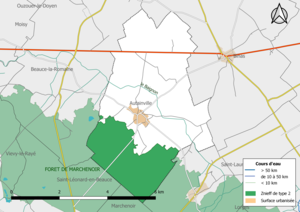
Carte des Zones naturelles d'intérêt écologique faunistique et Floristique (ZNIEFF) de type2 de la commune de fr:Autainville (Loir-et-Cher, France).
Autainville est une commune française située dans le département de Loir-et-Cher en région Centre-Val de Loire.